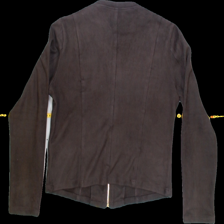
View: back
Type: Jacker
Category: Ladies
Brand: Rosebud
Colors: Brown
Material: 100%polyester
Pattern: Plain
Cut: Regular
Size: M
Season: All
Trend: No trend
Stains: No
Price range: 50-100
Recommended usage: Reuse